Macbeth, King of Scotland

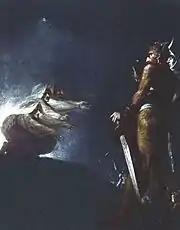
"Macbeth and the witches", painting by Henry Fuseli

In Shakespeare's play, which is based mainly upon Raphael Holinshed's account and probably first performed in 1606, Macbeth is initially a valiant and loyal general to the elderly King Duncan. After being manipulated by Three Witches and his wife, Lady Macbeth, Macbeth murders Duncan and usurps the throne. Ultimately, the prophecies of the witches prove misleading, and Macbeth becomes a murderous tyrant. Duncan's son Malcolm stages a revolt against Macbeth, during which a guilt-ridden Lady Macbeth commits suicide. During battle, Macbeth encounters Macduff, a refugee nobleman whose wife and children had earlier been murdered on Macbeth's orders. Upon realising that he will die if he duels with Macduff, Macbeth at first refuses to do so. But when Macduff explains that if Macbeth surrenders he will be subjected to ridicule by his former subjects, Macbeth vows, "I will not yield to kiss the ground before young Malcolm's feet, to be baited by a rabble's curse." He chooses instead to fight Macduff to the death. Macduff kills and beheads Macbeth, and the play ends with Prince Malcolm becoming king.